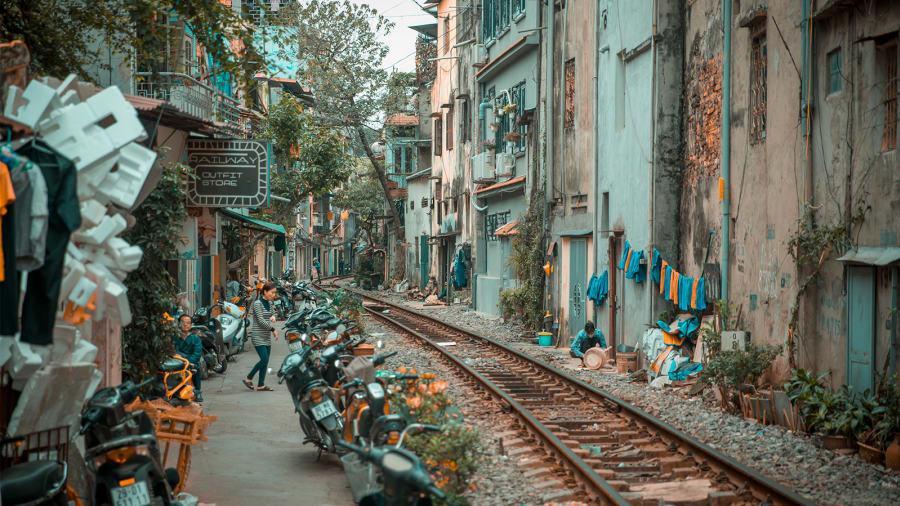
có một vài người đang xuất hiện ở hai bên đường ray